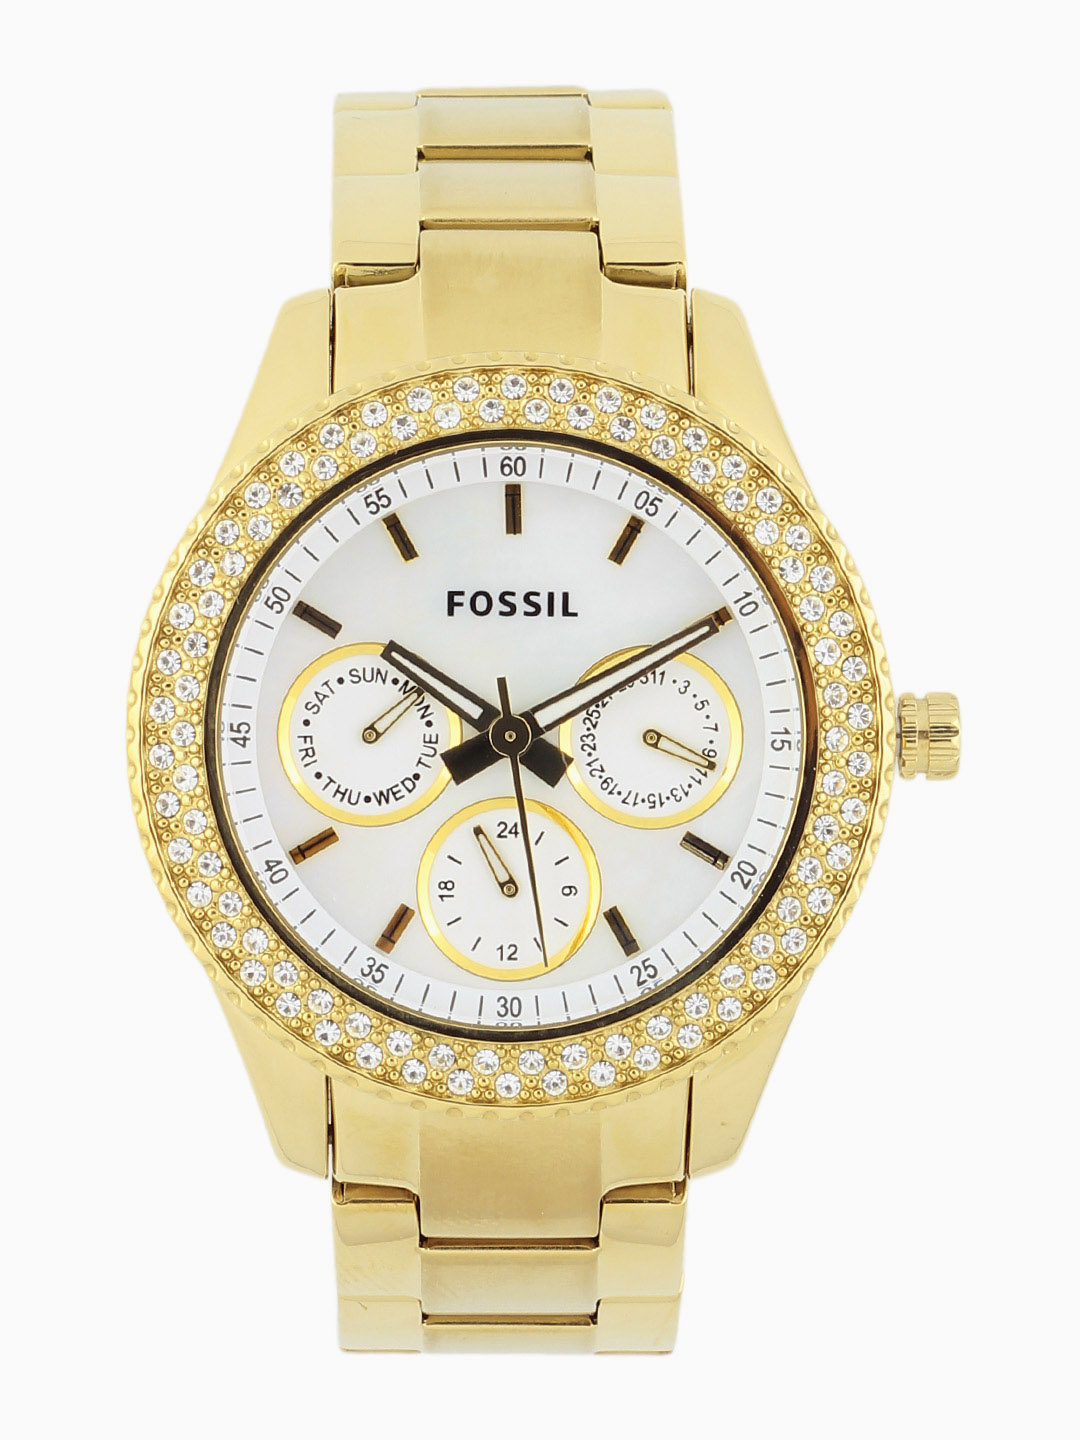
Fossil Women White Dial Analogue & Chronograph Watch ES2861
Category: Accessories / Watches / Watches
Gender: Women
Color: White
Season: Winter 2016
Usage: Casual